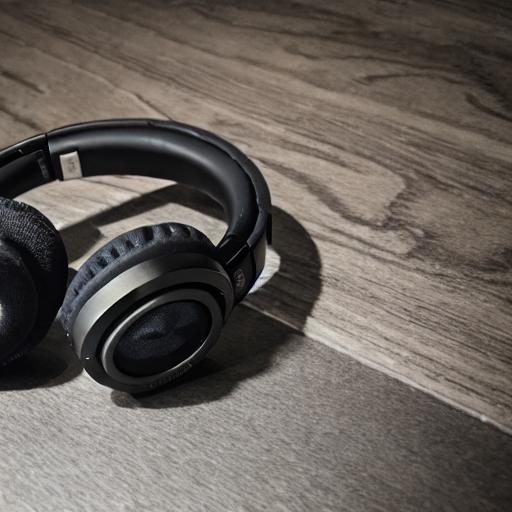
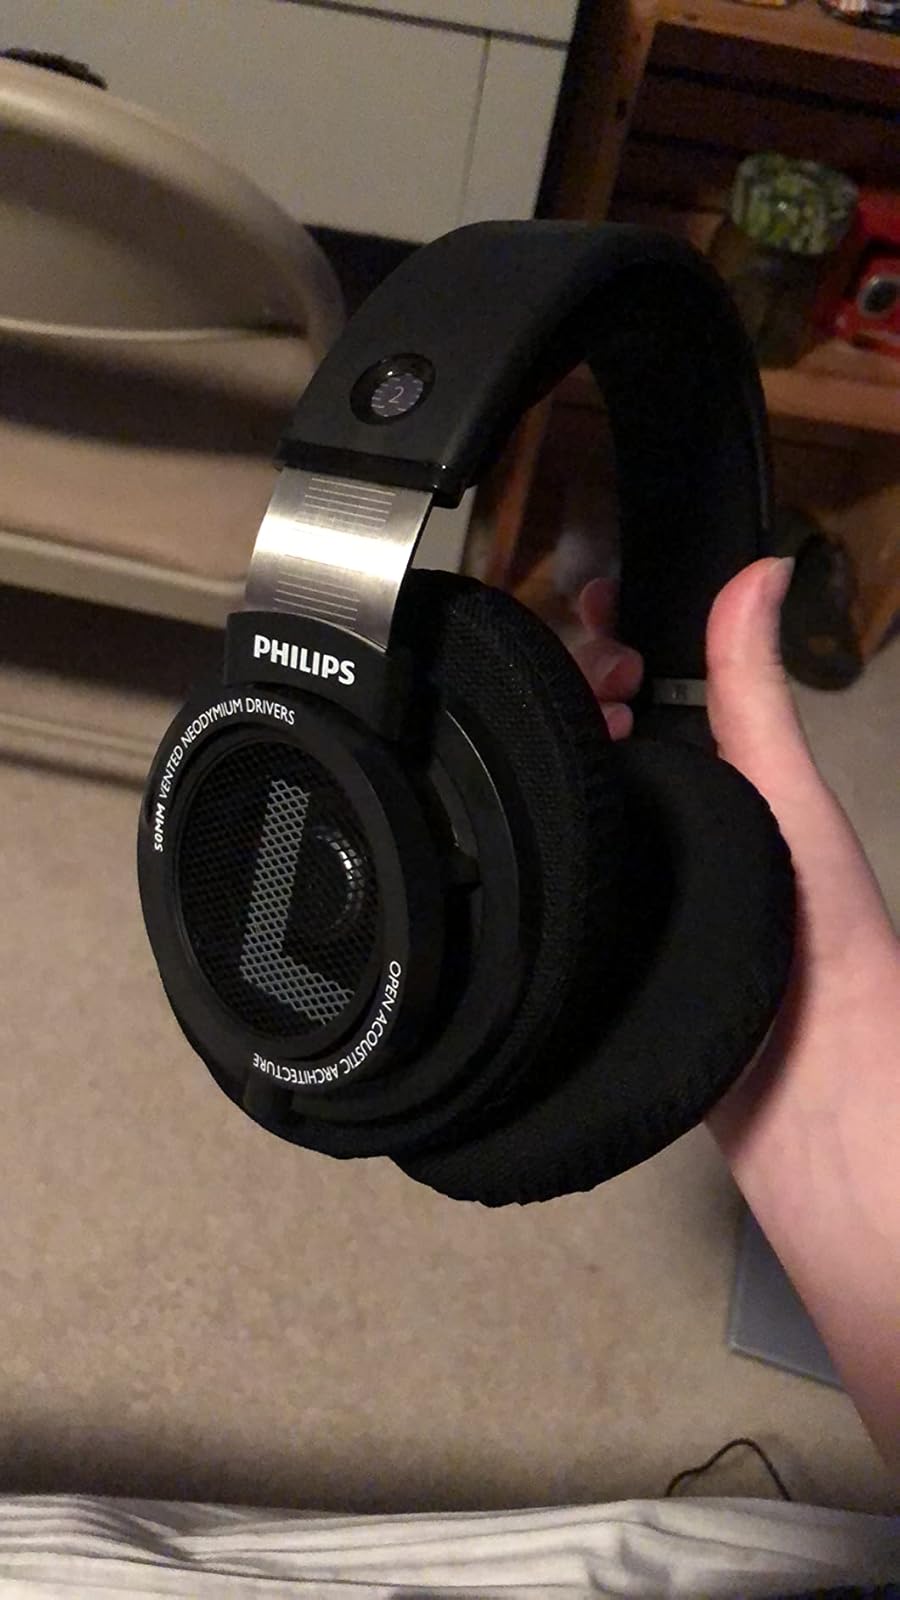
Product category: headphones
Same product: no